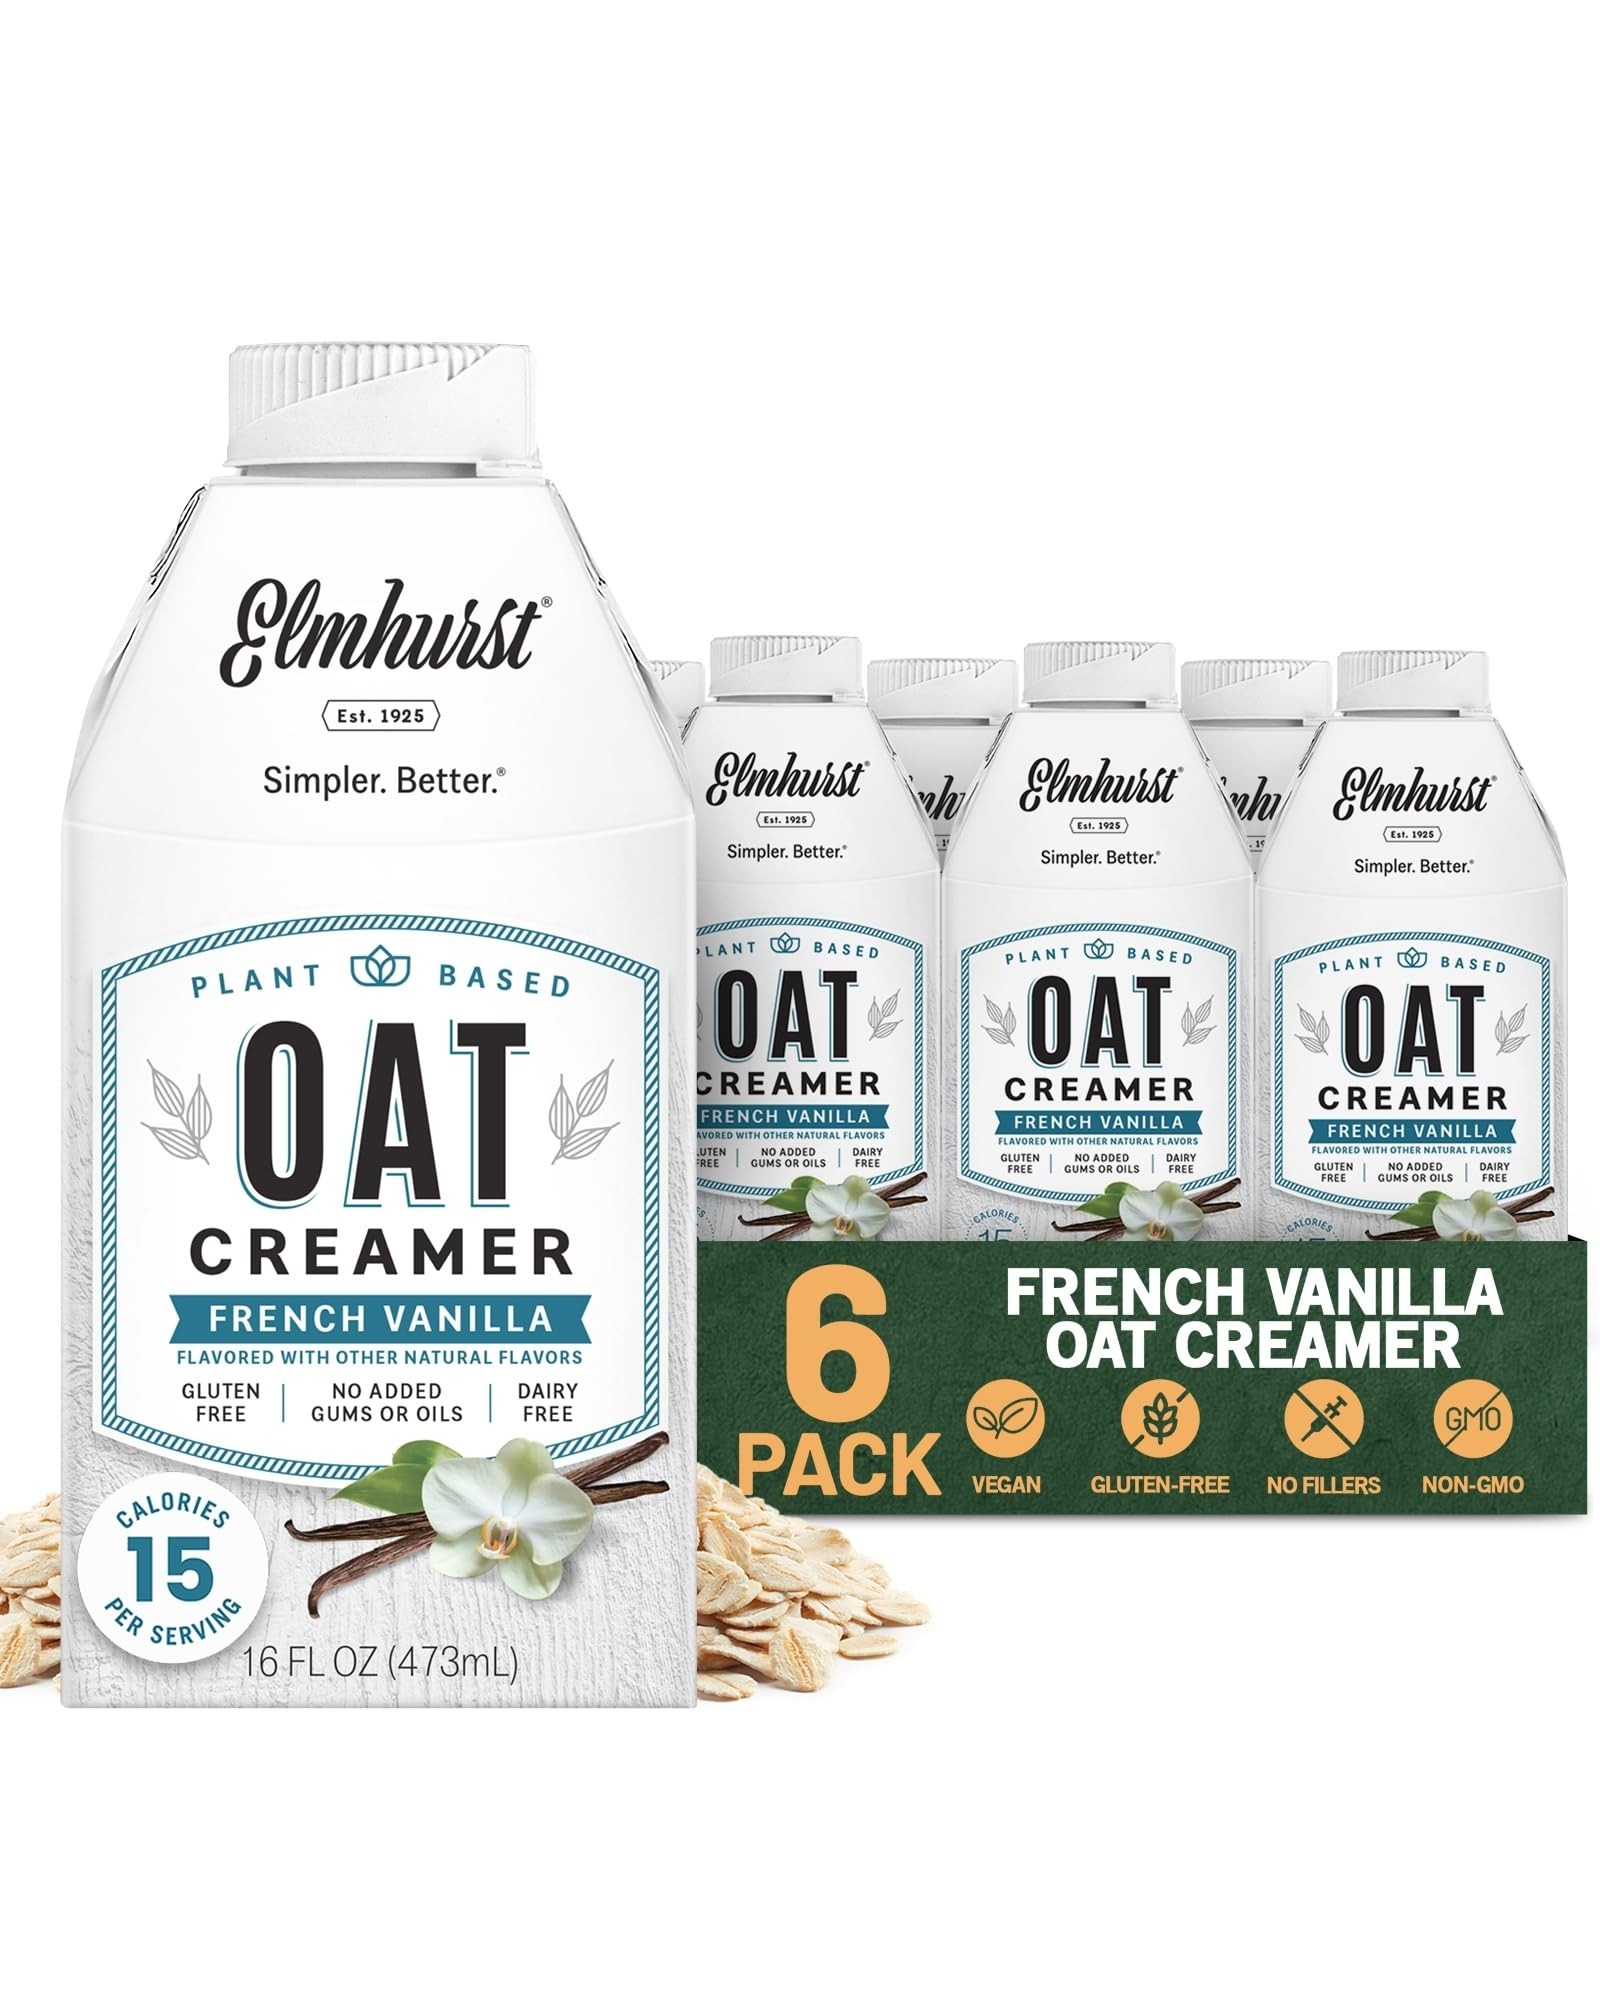
Item Name: Elmhurst 1925 French Vanilla Oat Creamer, Plant-Based, Vegan, 16 Ounce (Pack of 6)
Bullet Point 1: French Vanilla Oat Creamer: Made from a decadant blend of whole grain oats and natural French vanilla flavor, this indulgent non-dairy creamer adds velvety body and a touch of sweetness to any cup with 1g sugar and 15 calories per serving
Bullet Point 2: Simple Ingredients: Dairy-free, gluten-free, vegan creamer made without gums, oils or fillers; Crafted with HydroRelease method to retain more nutrients; Carrageenan-free; Kosher; Non-GMO Project Verified; Shelf stable until opened
Bullet Point 3: Made For Coffee: Perfected by baristas, our wide selection of dairy-free milks, nogs and creamers elevate your coffee experience, so you can enjoy your favorite coffeehouse drinks at home
Bullet Point 4: Enjoy Hot or Cold: Our Oat Creamers add velvety body and decadent flavor to any roast or blend; Our Barista Editions can be steamed, frothed or foamed for the perfect plant-based latte or cappuccino, or splashed in coffee for added creaminess
Bullet Point 5: Elmhurst Milks: We believe that plant-based milks should be as tasty and nutritious as whole grains, nuts and seeds; That's why we only use a few simple ingredients in each carton; It's Simpler, Better
Product Description: Elmhurst French Vanilla Oat Creamer
Value: 96.0
Unit: Fl Oz

Price: 31.75